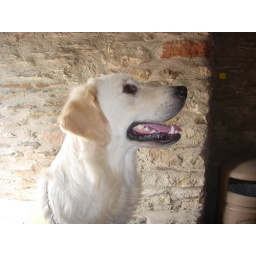
Alix is a female golden retriever and a service dog in training. Picture taken by her foster family.